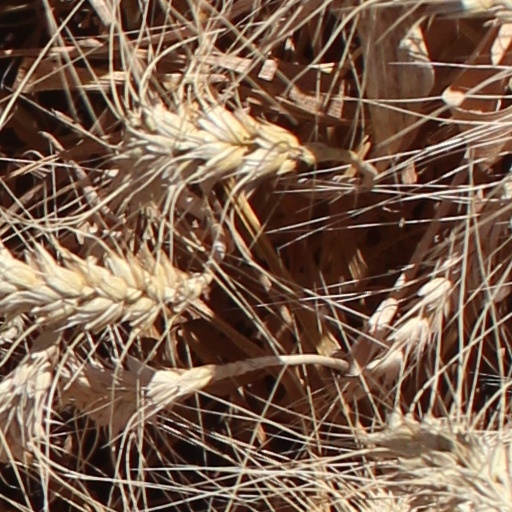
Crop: wheat